Question: Please indicate a possible affordance area of the book that can be used for holding.
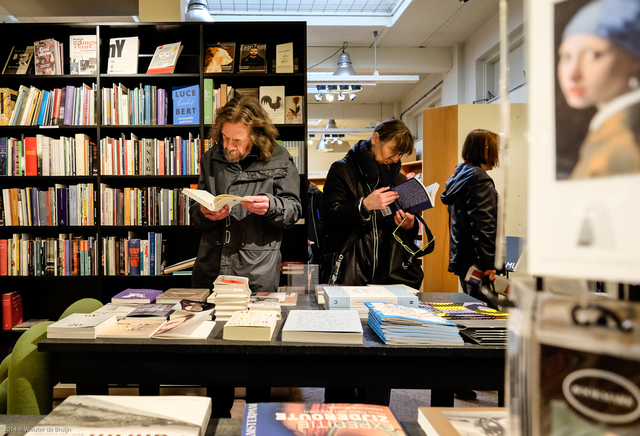
Answer: [388.5, 178, 438.5, 213]